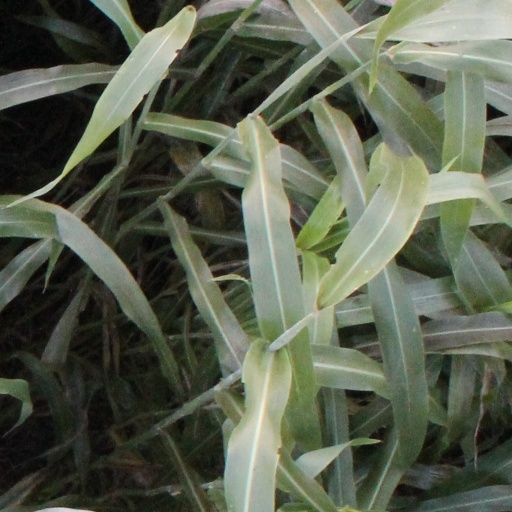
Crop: sorghum